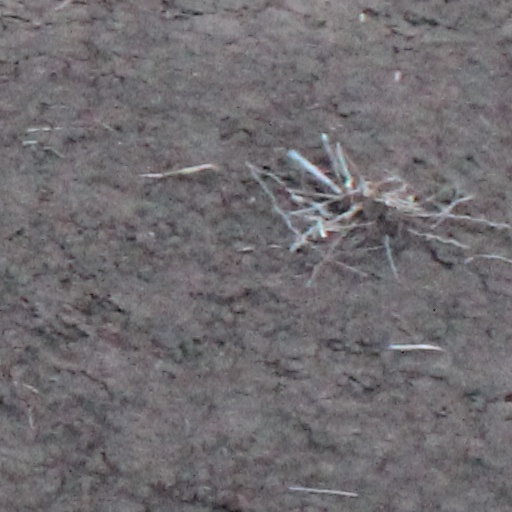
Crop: wheat